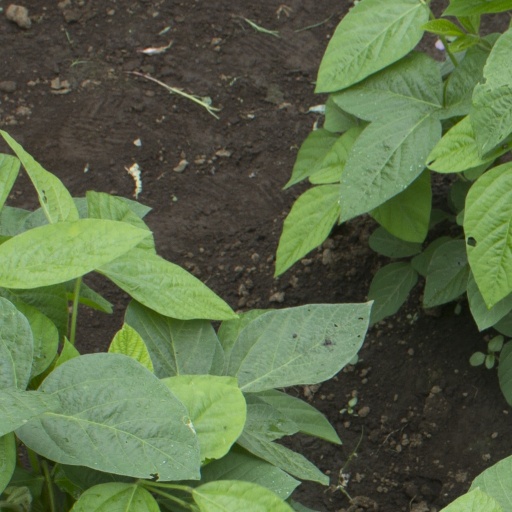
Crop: soybean